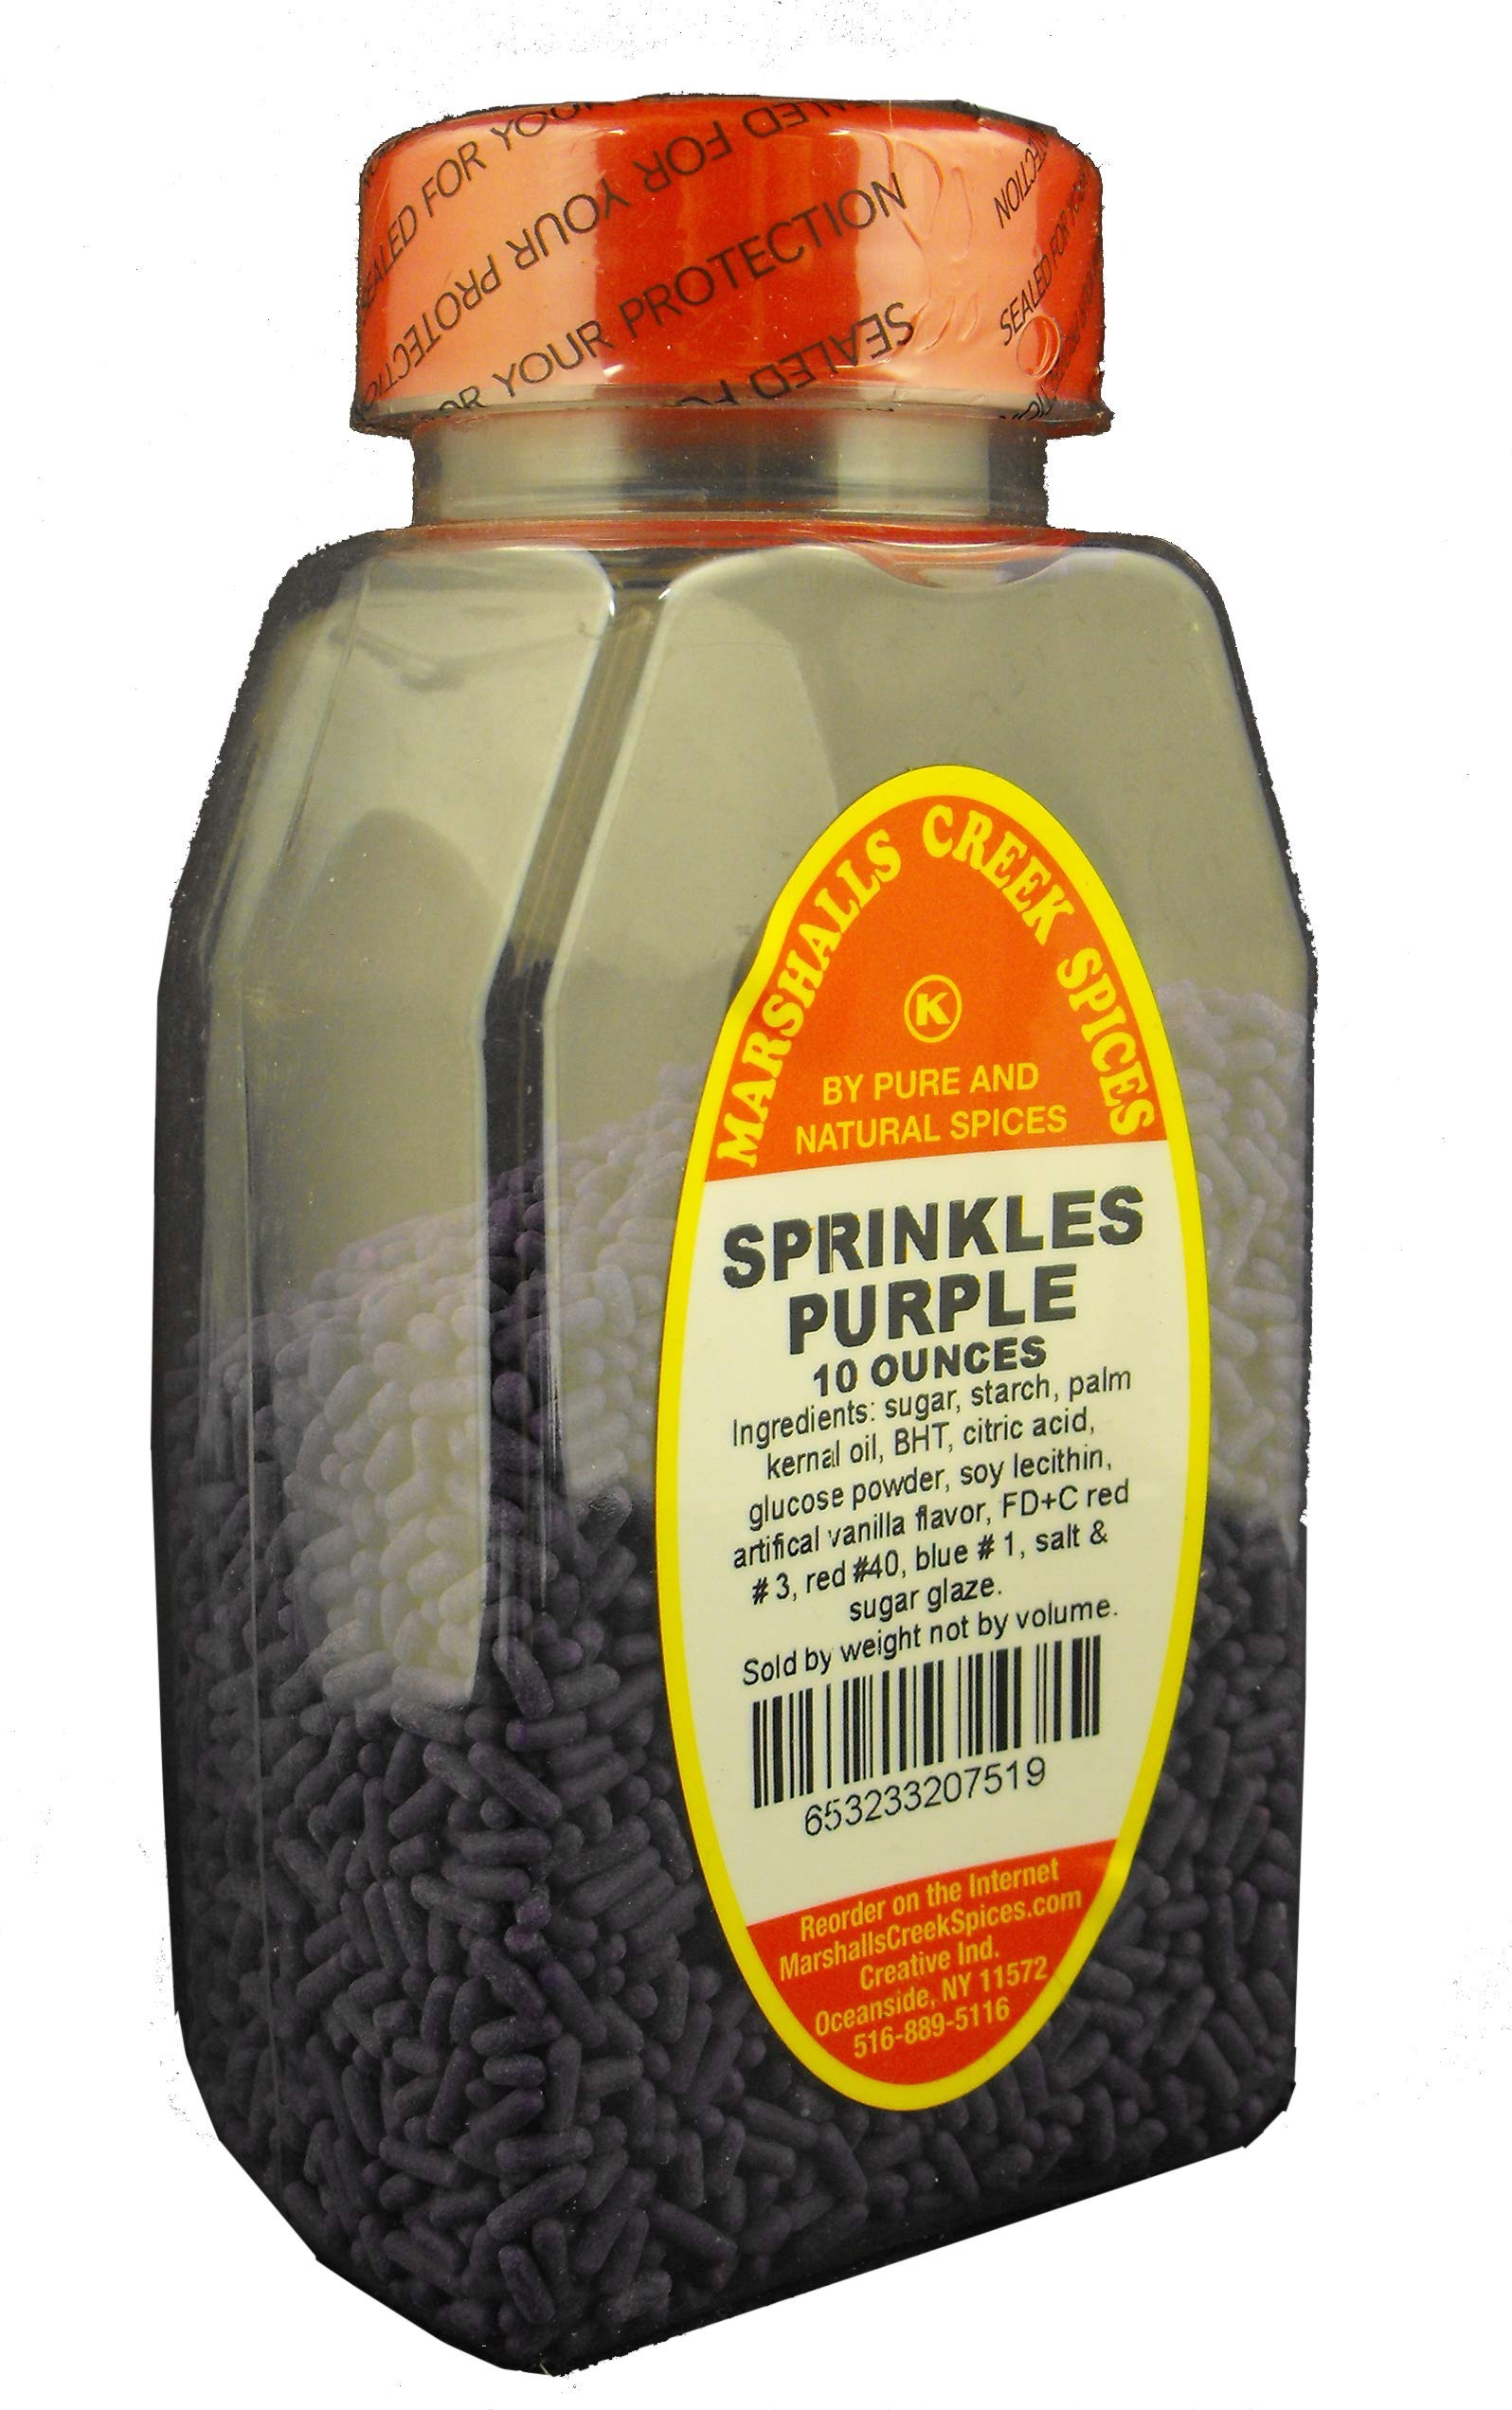
Item Name: Marshall’s Creek Spices Sprinkles Purple, 10 Ounce
Bullet Point 1: Packed weekly
Bullet Point 2: No Fillers
Bullet Point 3: No MSG
Bullet Point 4: All Natural
Value: 10.0
Unit: ounce

Price: 11.98